Africanist (Spain)

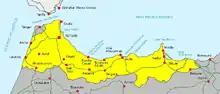
Spanish Morocco

Spain decided to establish a protectorate in Morocco in 1912, and the government used the Spanish military to administer their new territory. After Spain's evolvement in Morocco, Africanism evolved into a military mentality found within the army that occupied the Moroccan territories. Much of the army, especially the officer class, developed an interest in Spanish occupation because it was easier for both officers and infantry to get promoted as promotion was based on merit and military accomplishments. Many of the officers in the army desired a distinguished military career which led to a growth of support of the movement.